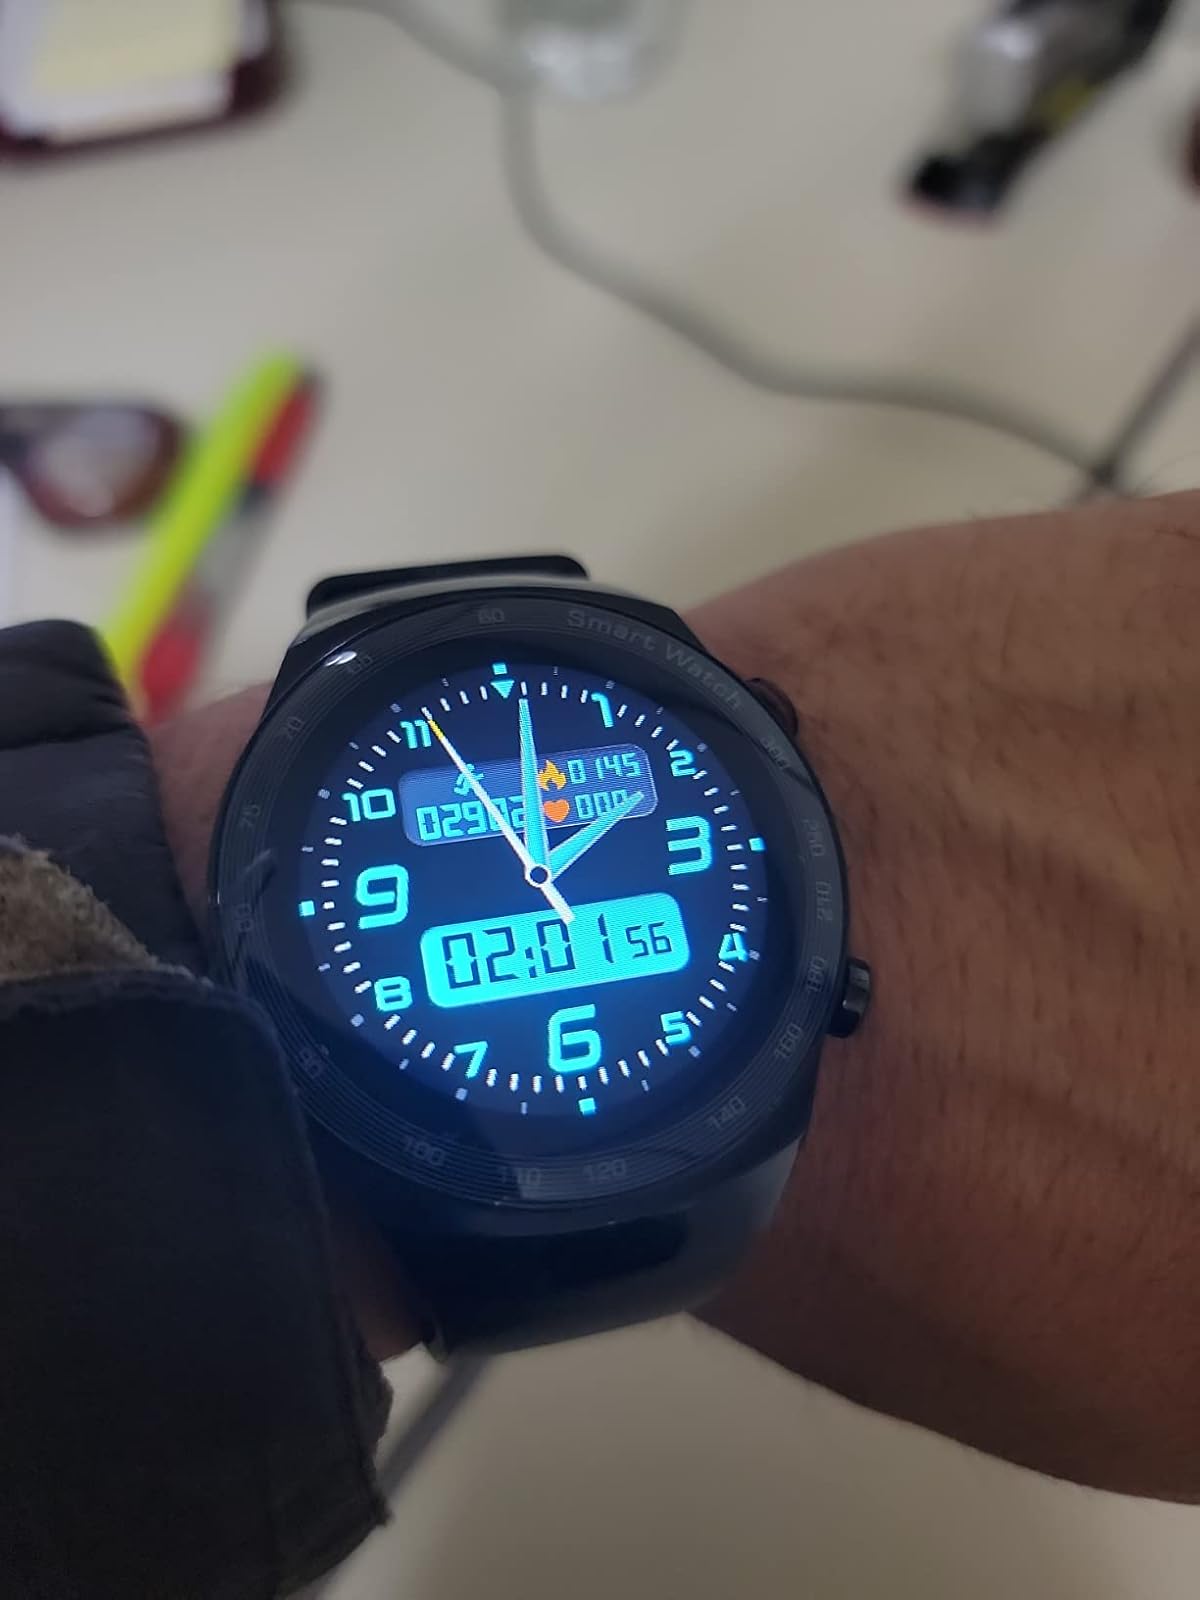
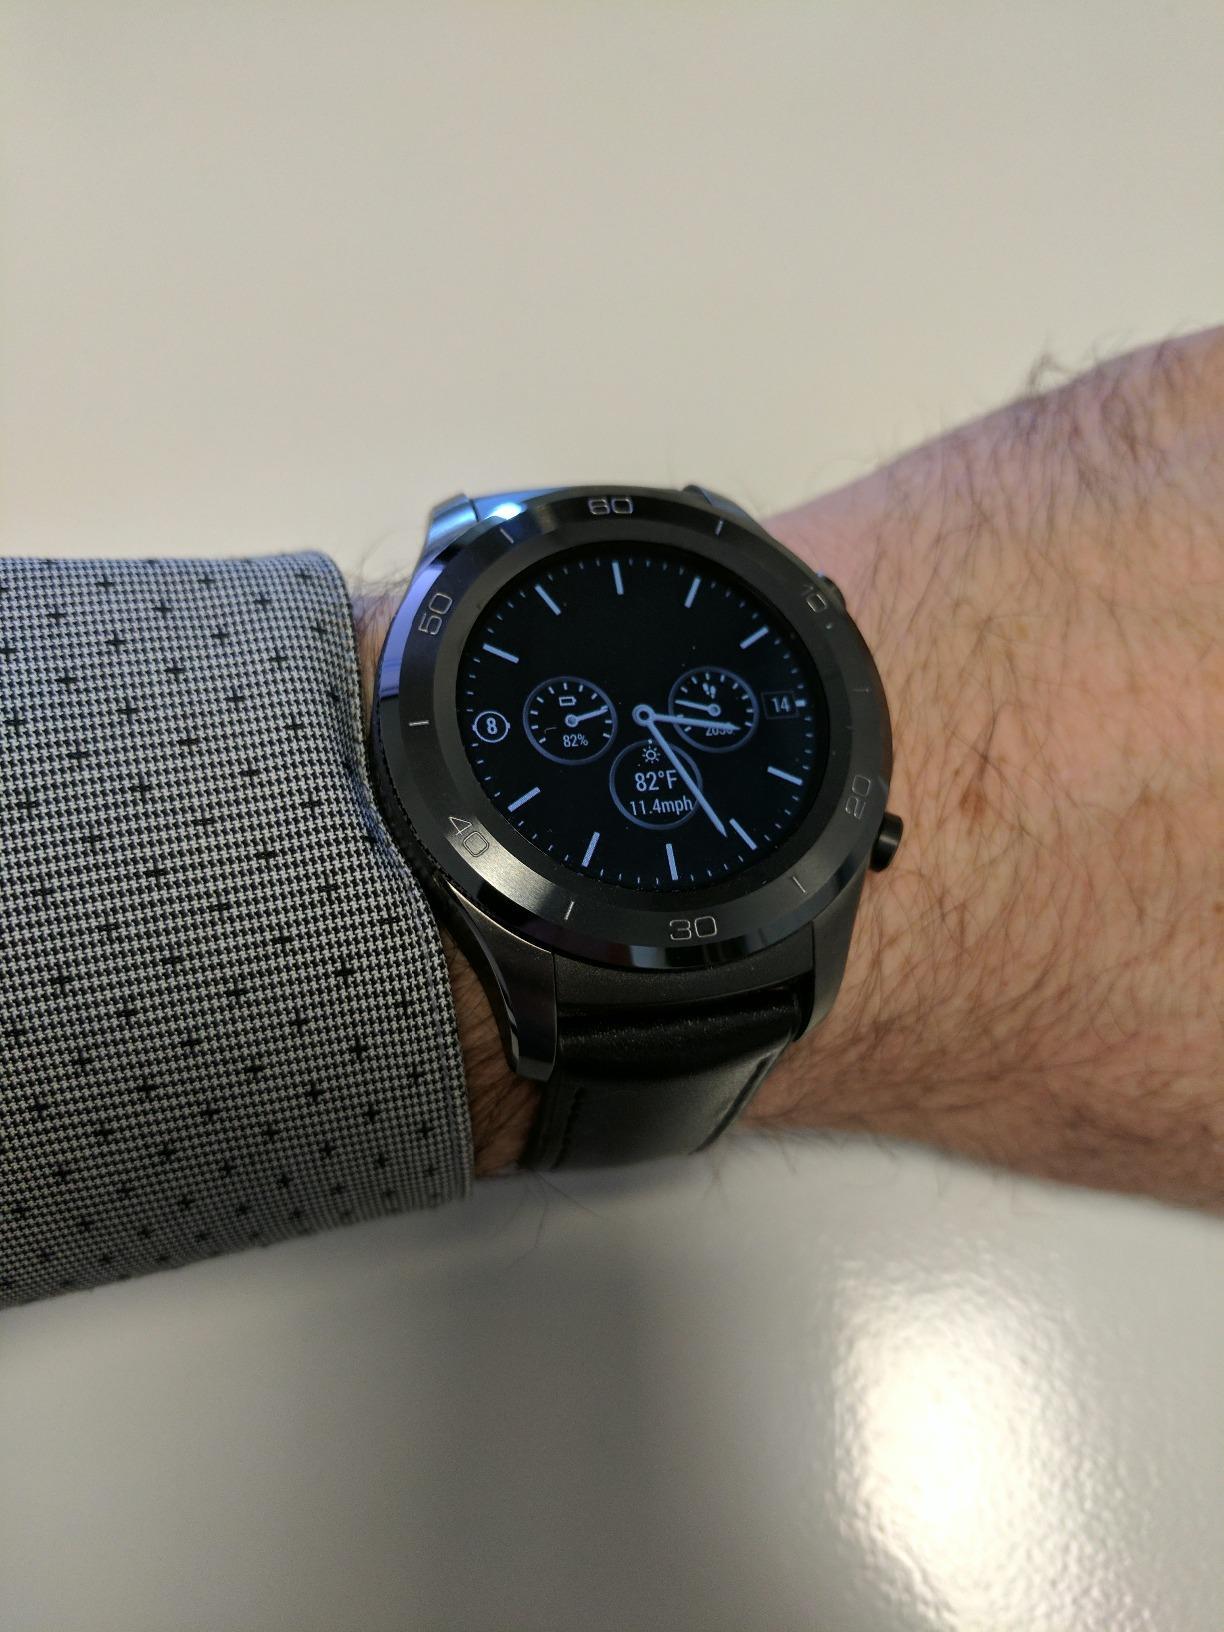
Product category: smartwatch
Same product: no